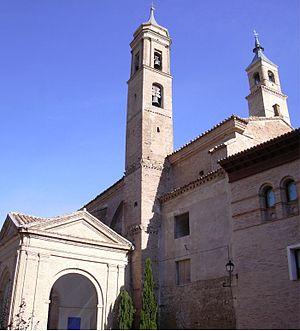
Borja est une commune d’Espagne, dans la province de Saragosse, communauté autonome d'Aragon, comarque de Campo de Borja. Il a une superficie de 107 km² avec une population de 5 042 habitants et une densité de 47,12 habitants par km².